Lemonsoda

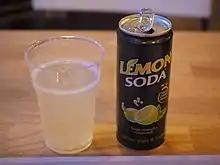
A can of Lemonsoda

Lemonsoda is a brand of Italian carbonated soft drinks created in the 1940s by Milan-based company Saga and currently owned by Royal Unibrew.